Duke of Teck

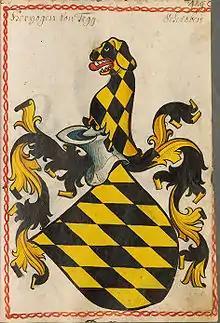
Coat of arms of the Dukes of Teck, "Scheiblersches Wappenbuch", 1450–80

Duke of Teck is a title which was created twice in Germanic lands. It was first borne from 1187 to 1439 by the head of a cadet line of the German ducal House of Zähringen, known as the "first House of Teck". The seat of this territory was Castle Teck in the Duchy of Swabia (from 1512 part of the County of Württemberg).